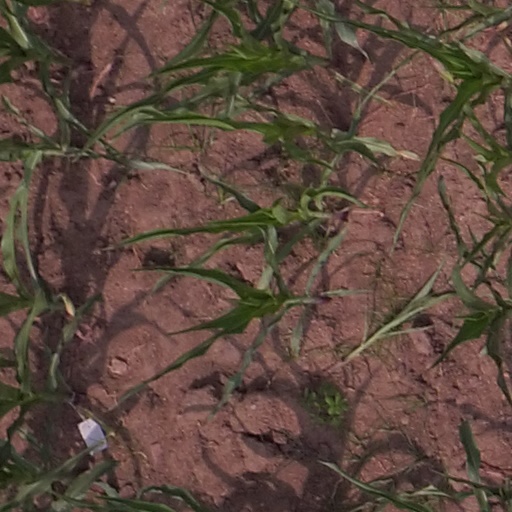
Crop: maize; corn